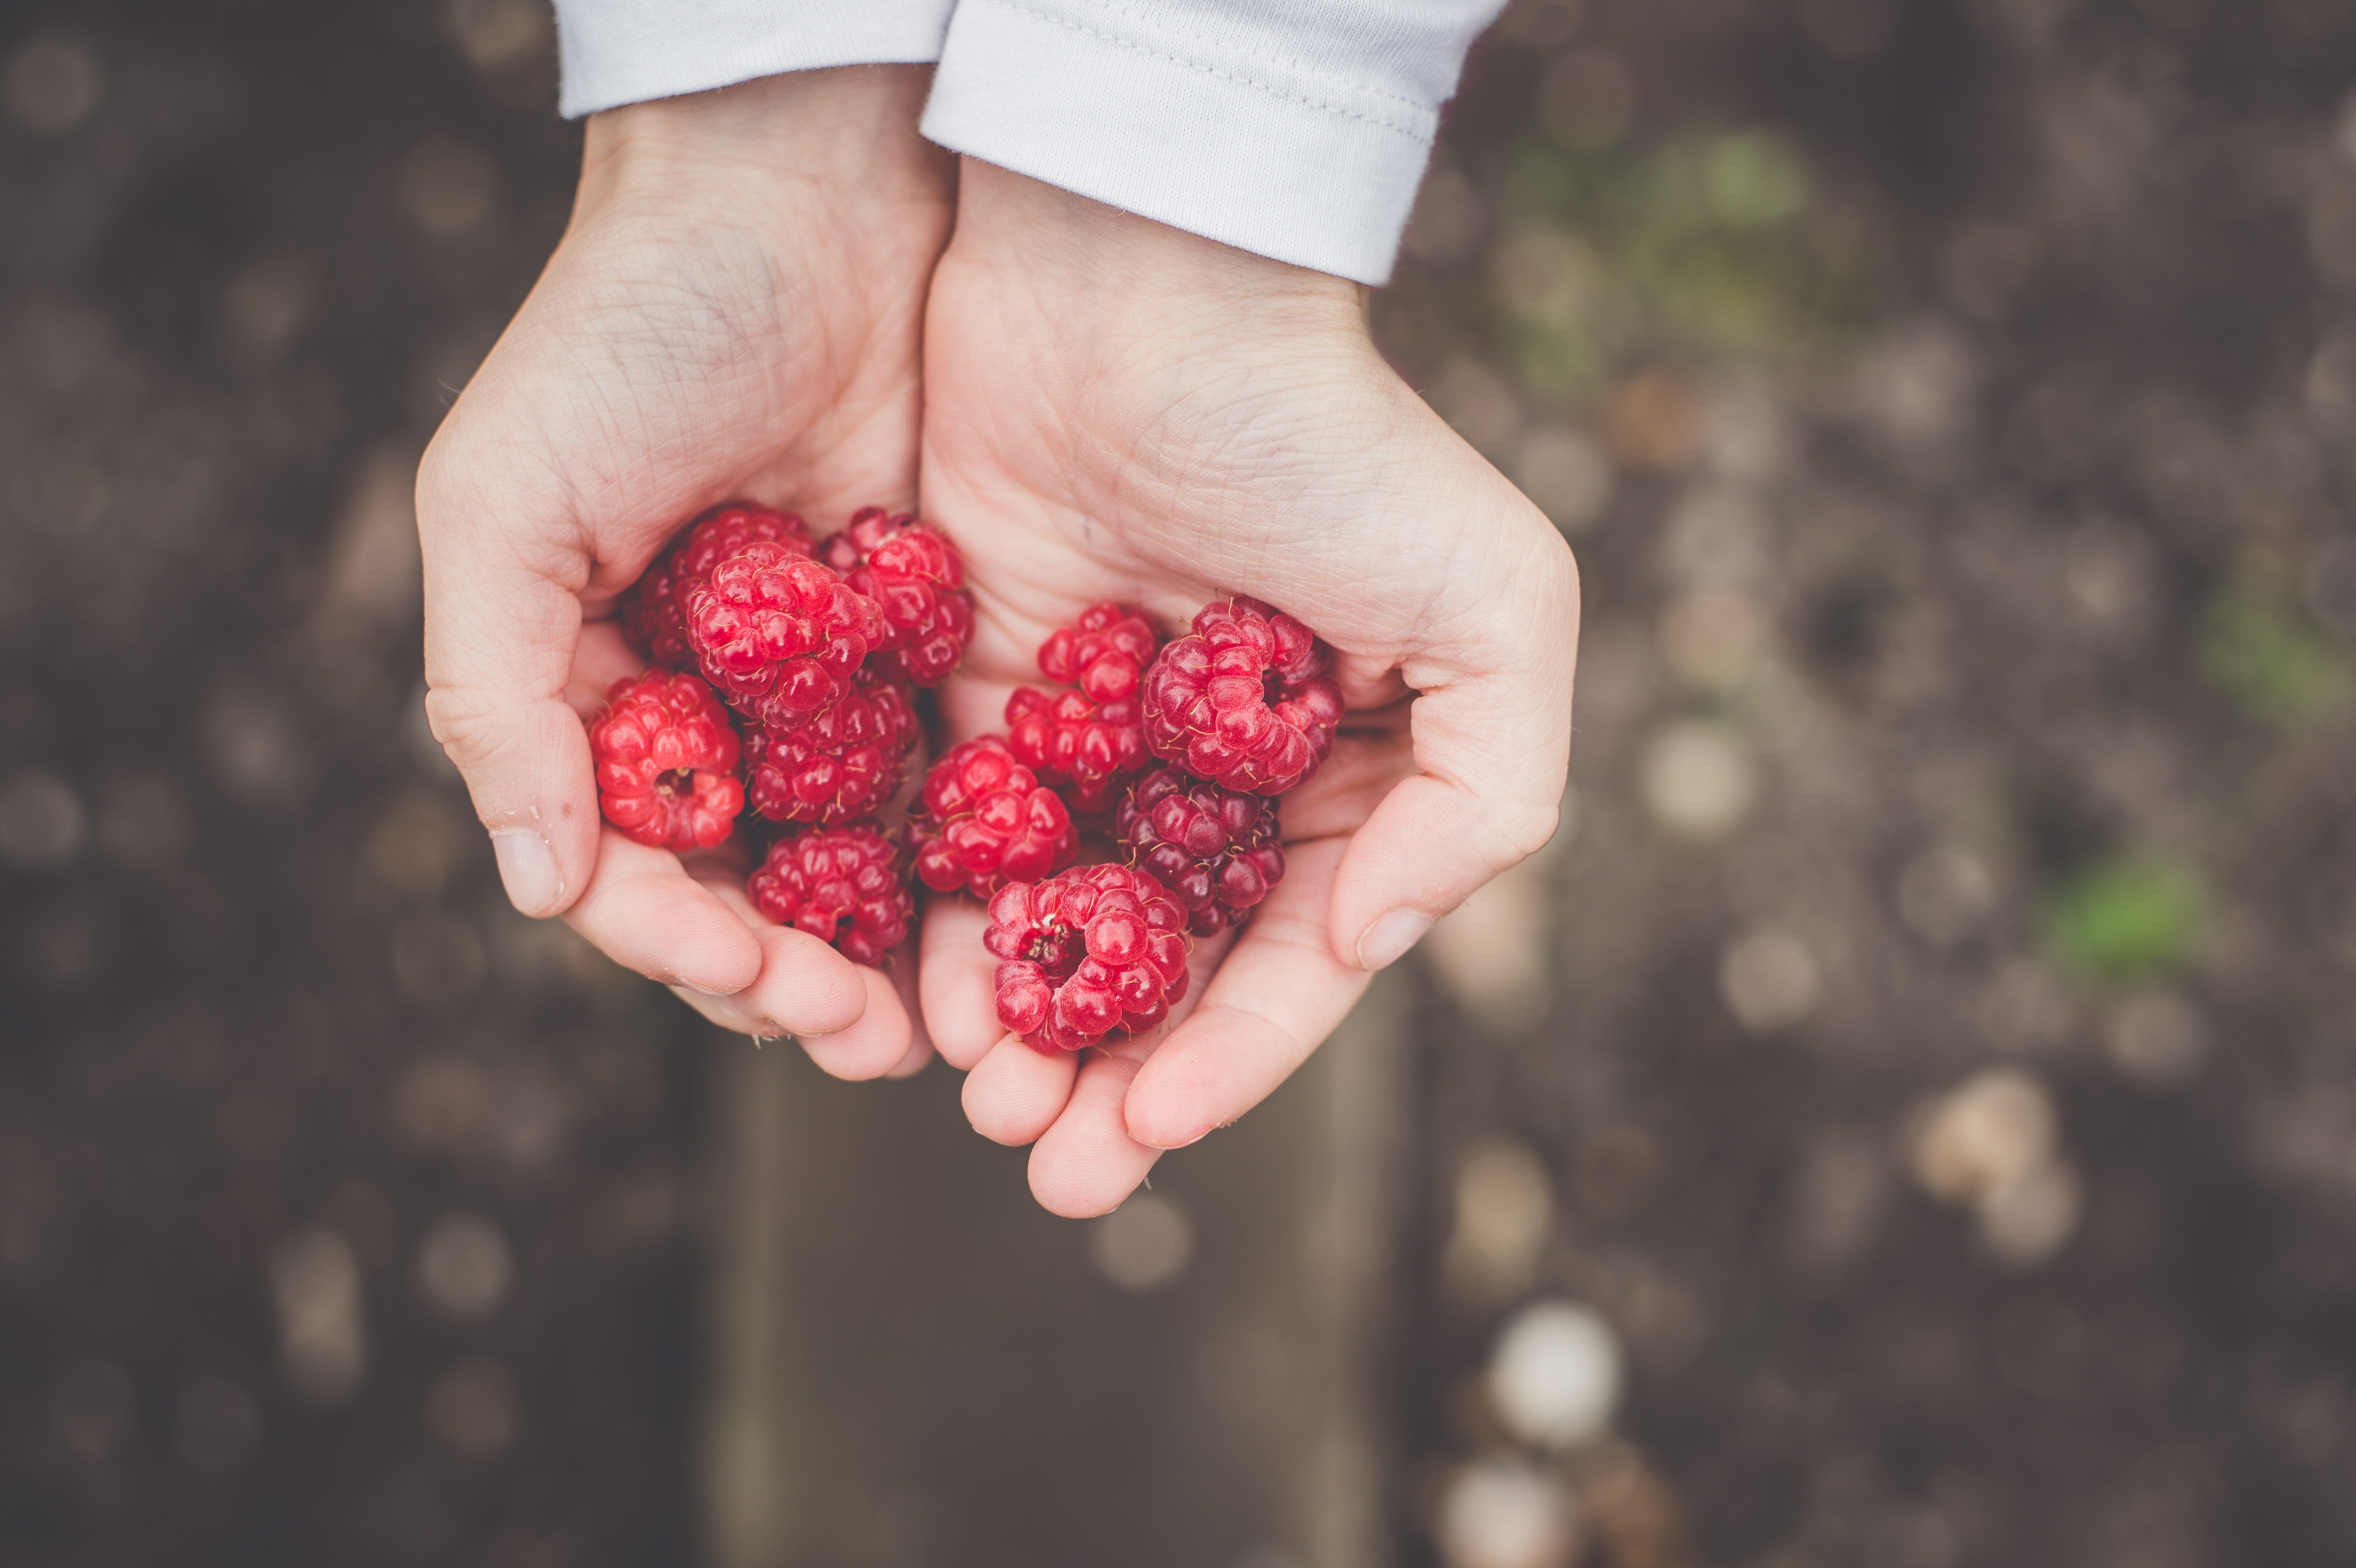
hand, blur, plant, photography, fruit, sweet, flower, petal, summer, food, red, produce, color, juicy, healthy, delicious, close up, outdoors, berries, raspberries, macro photography